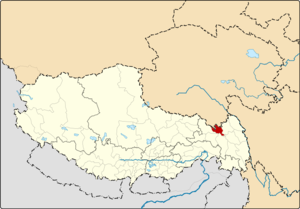
Le xian de Riwoqê ou Riwoché est un district administratif de la région autonome du Tibet en Chine. Il est placé sous la juridiction de la préfecture de Qamdo.